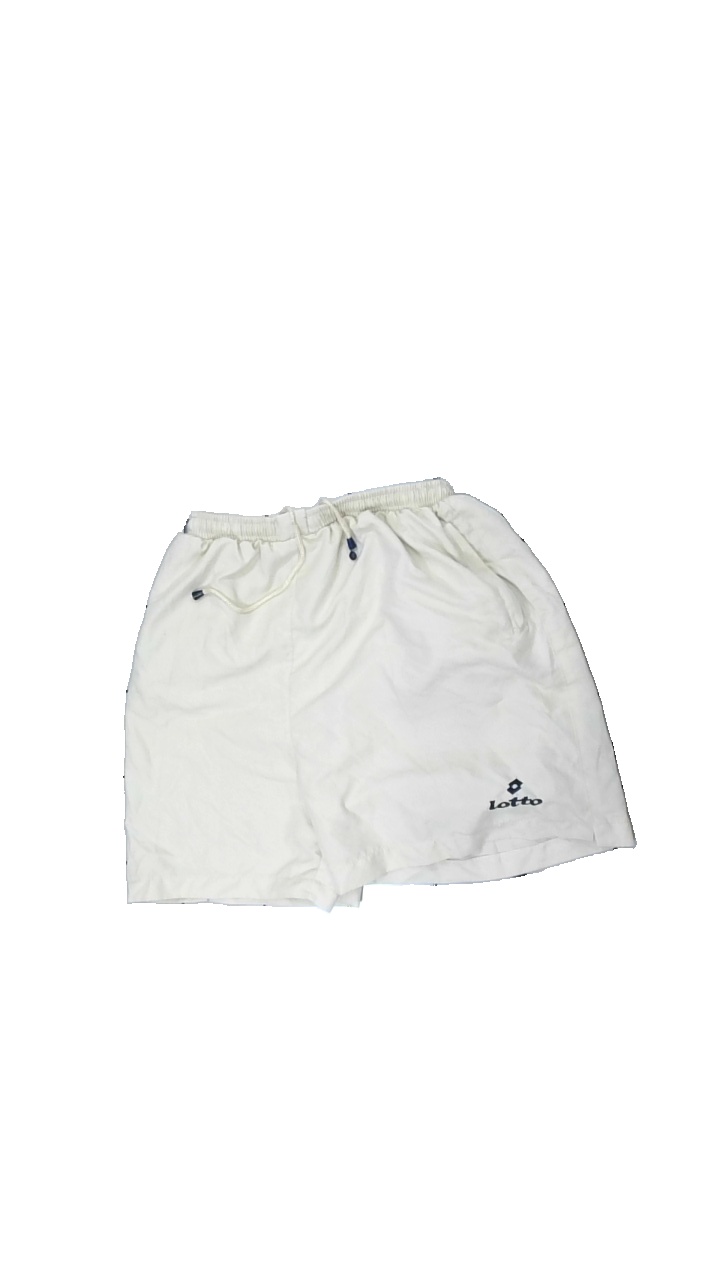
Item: Shorts (Men)
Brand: Lotto
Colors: Beige
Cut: Regular
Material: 100% polyester
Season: All
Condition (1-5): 2
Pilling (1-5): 4
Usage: Reuse
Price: <50